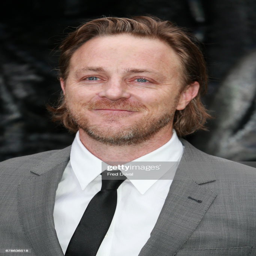
actor attends the world premiere .